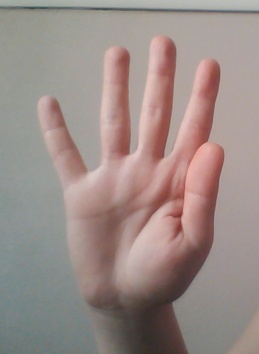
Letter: sheen